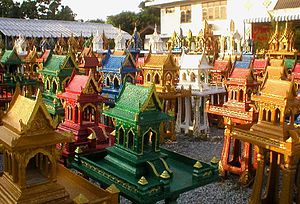
Åndehus / Baggrund og traditioner / Fotos, åndehuse og ofringer
Åndehus er en helligdom til et steds beskyttende ånder. Åndehuse findes i nordvestlige sydøstasiatiske lande som Burma, Cambodia, Laos og Thailand.